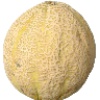
Label: cantaloupe